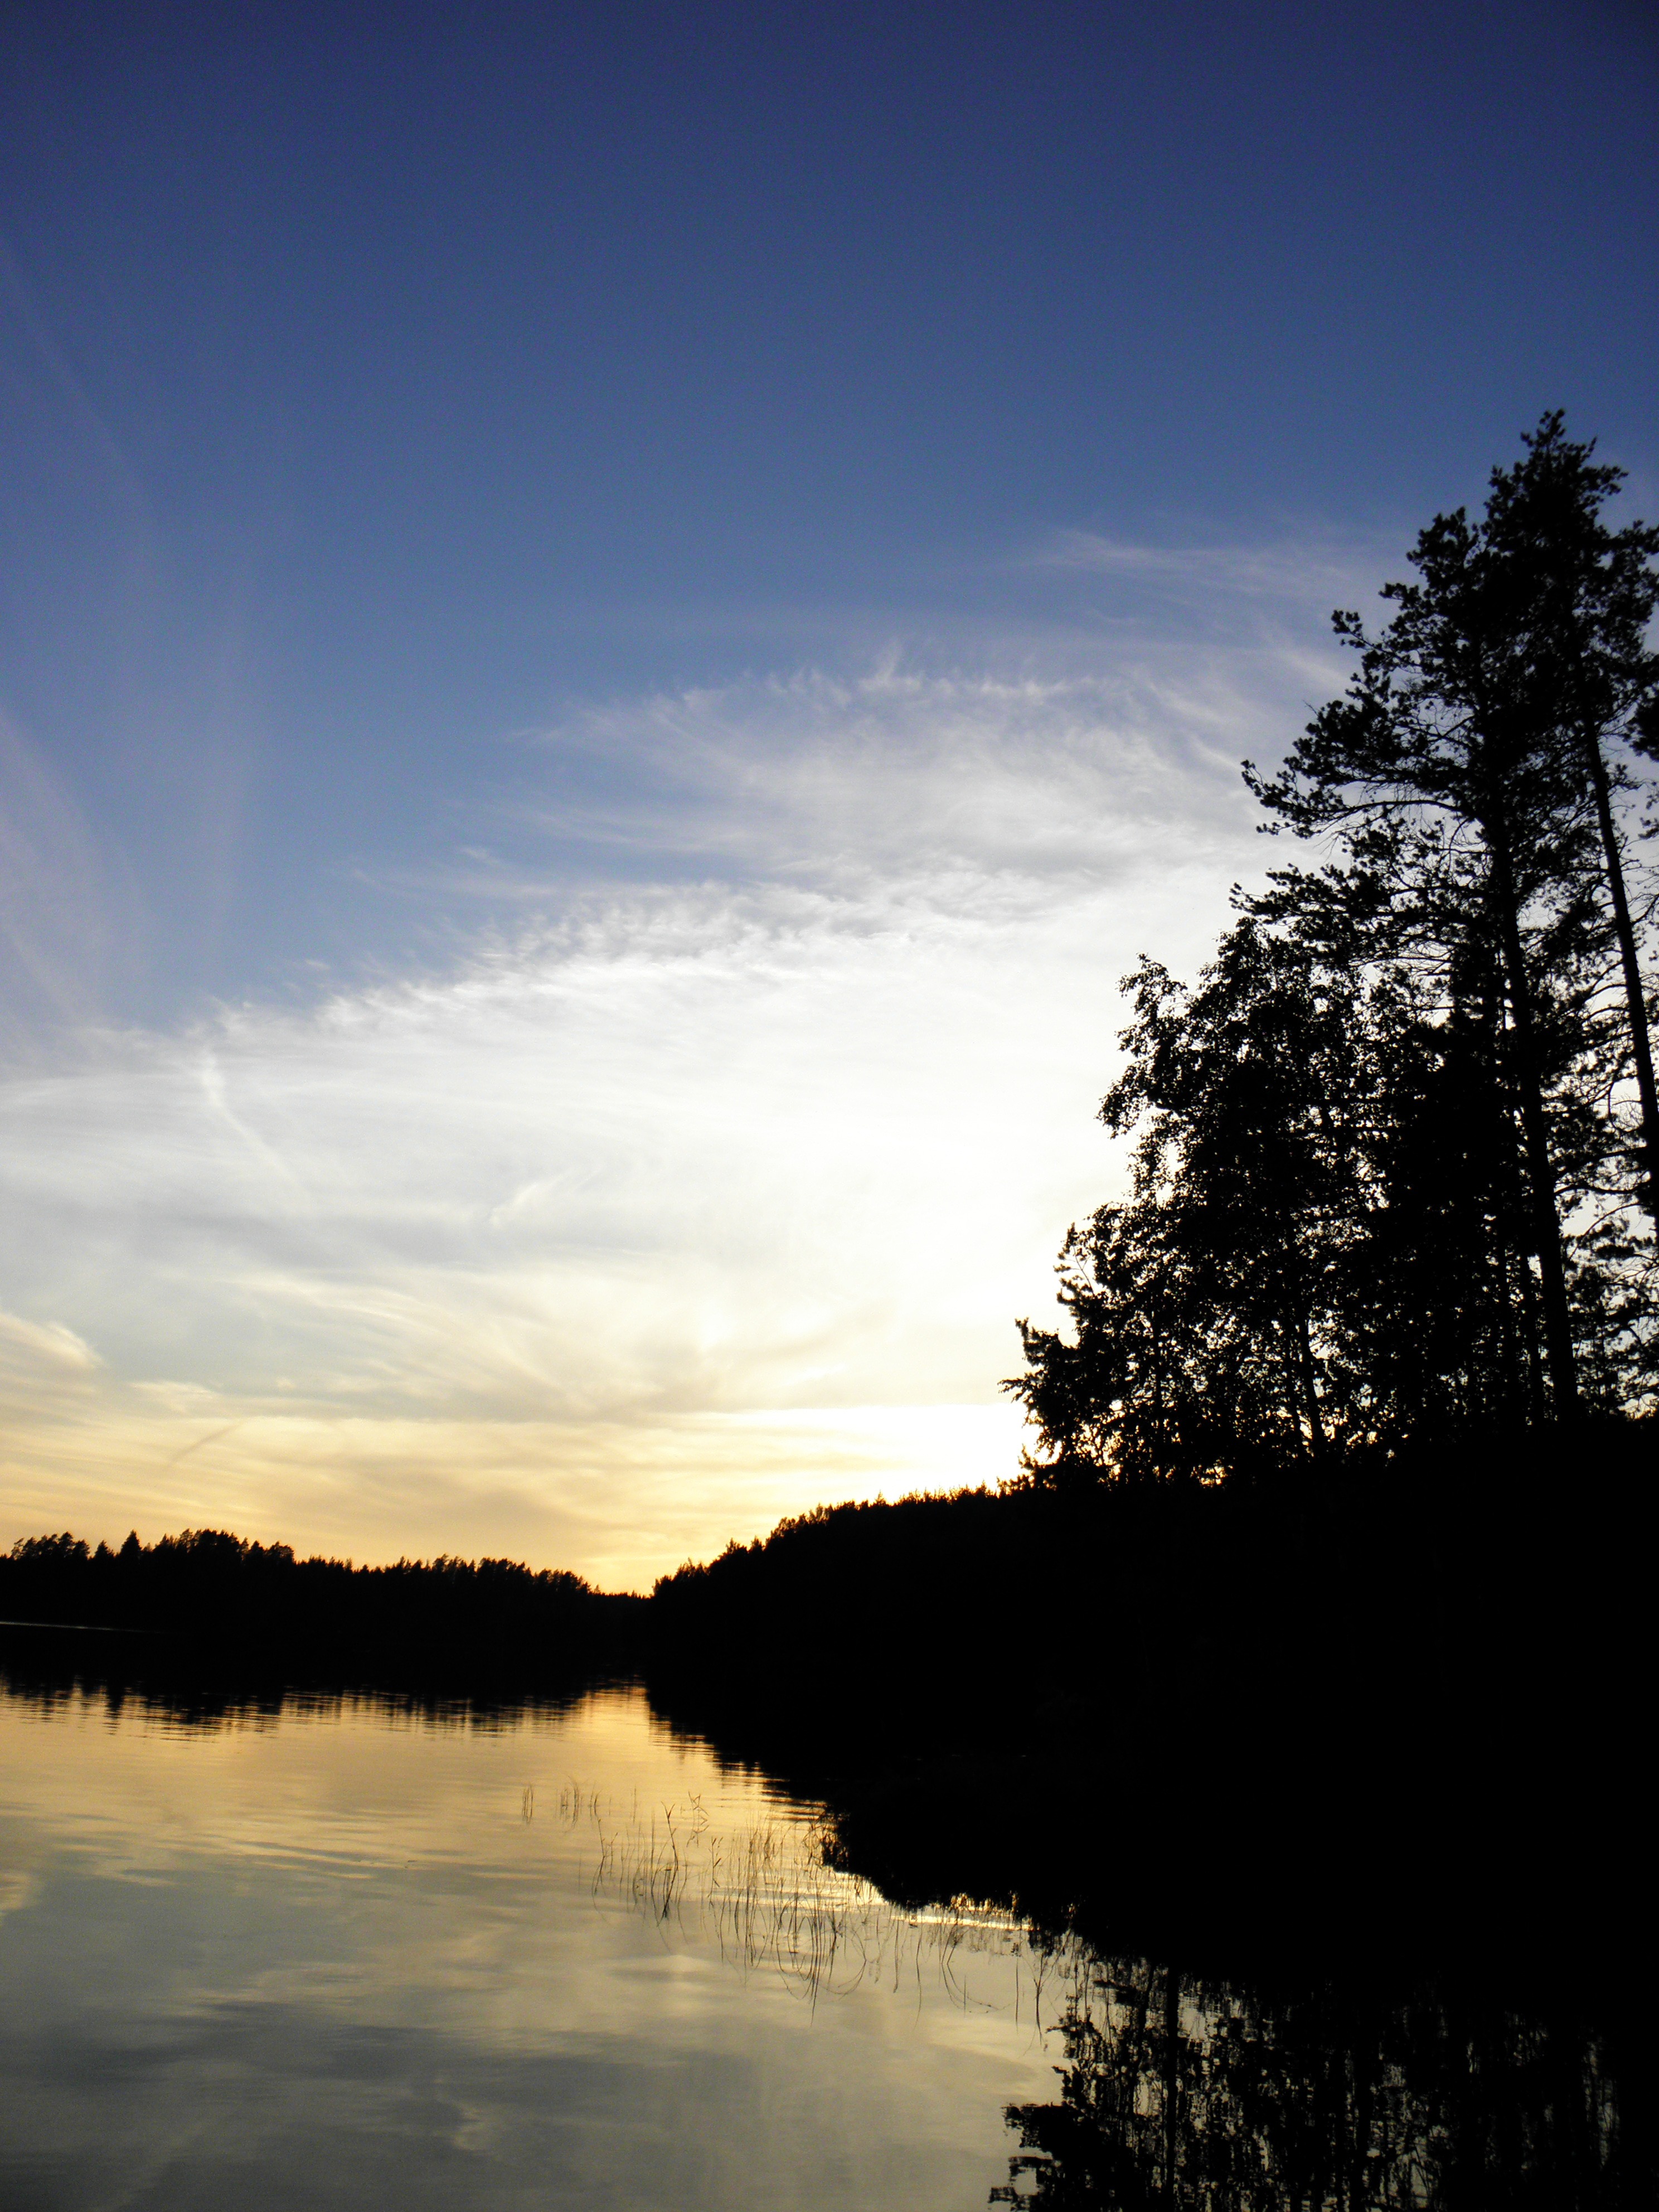
landscape, sea, tree, nature, horizon, mountain, cloud, sky, sun, sunrise, sunset, sunlight, morning, lake, dawn, river, summer, dusk, evening, reflection, holiday, sunny, archipelago, loch, finnish, summer vacation, savonlinna, lake in finland, saimaa, atmospheric phenomenon